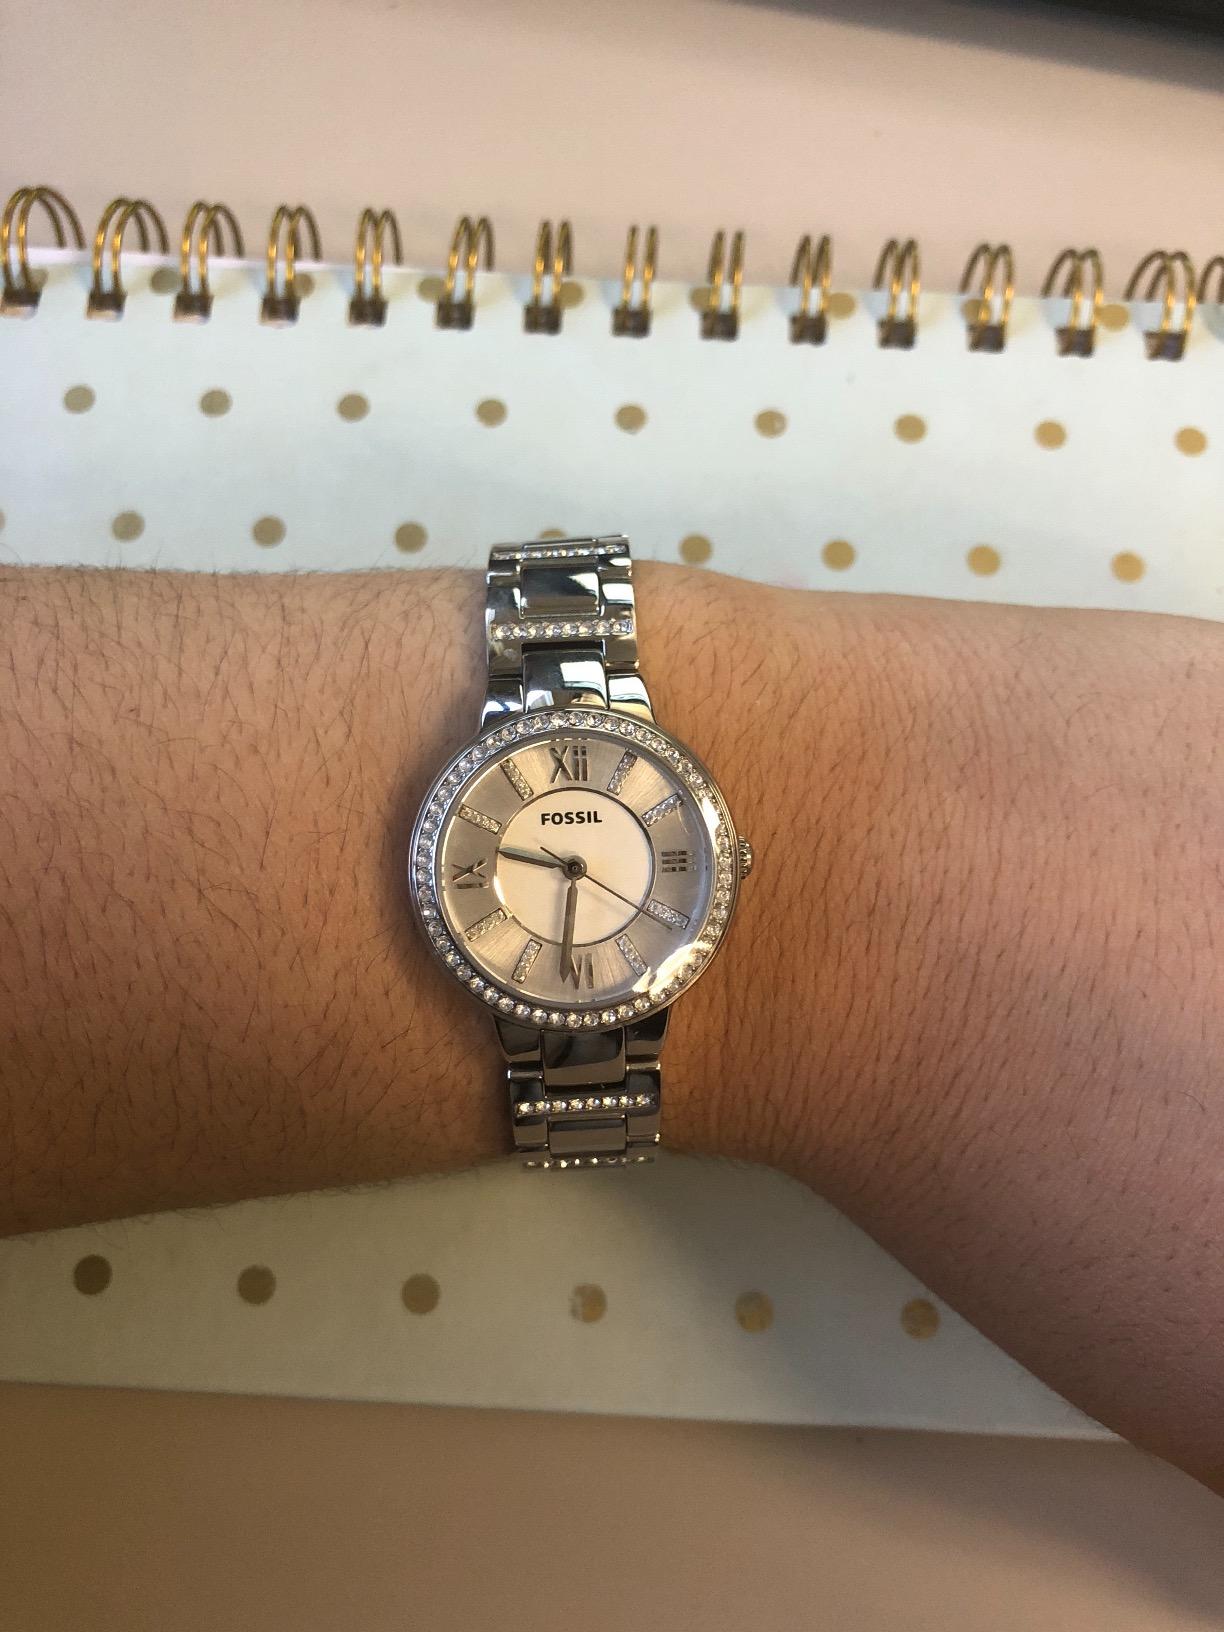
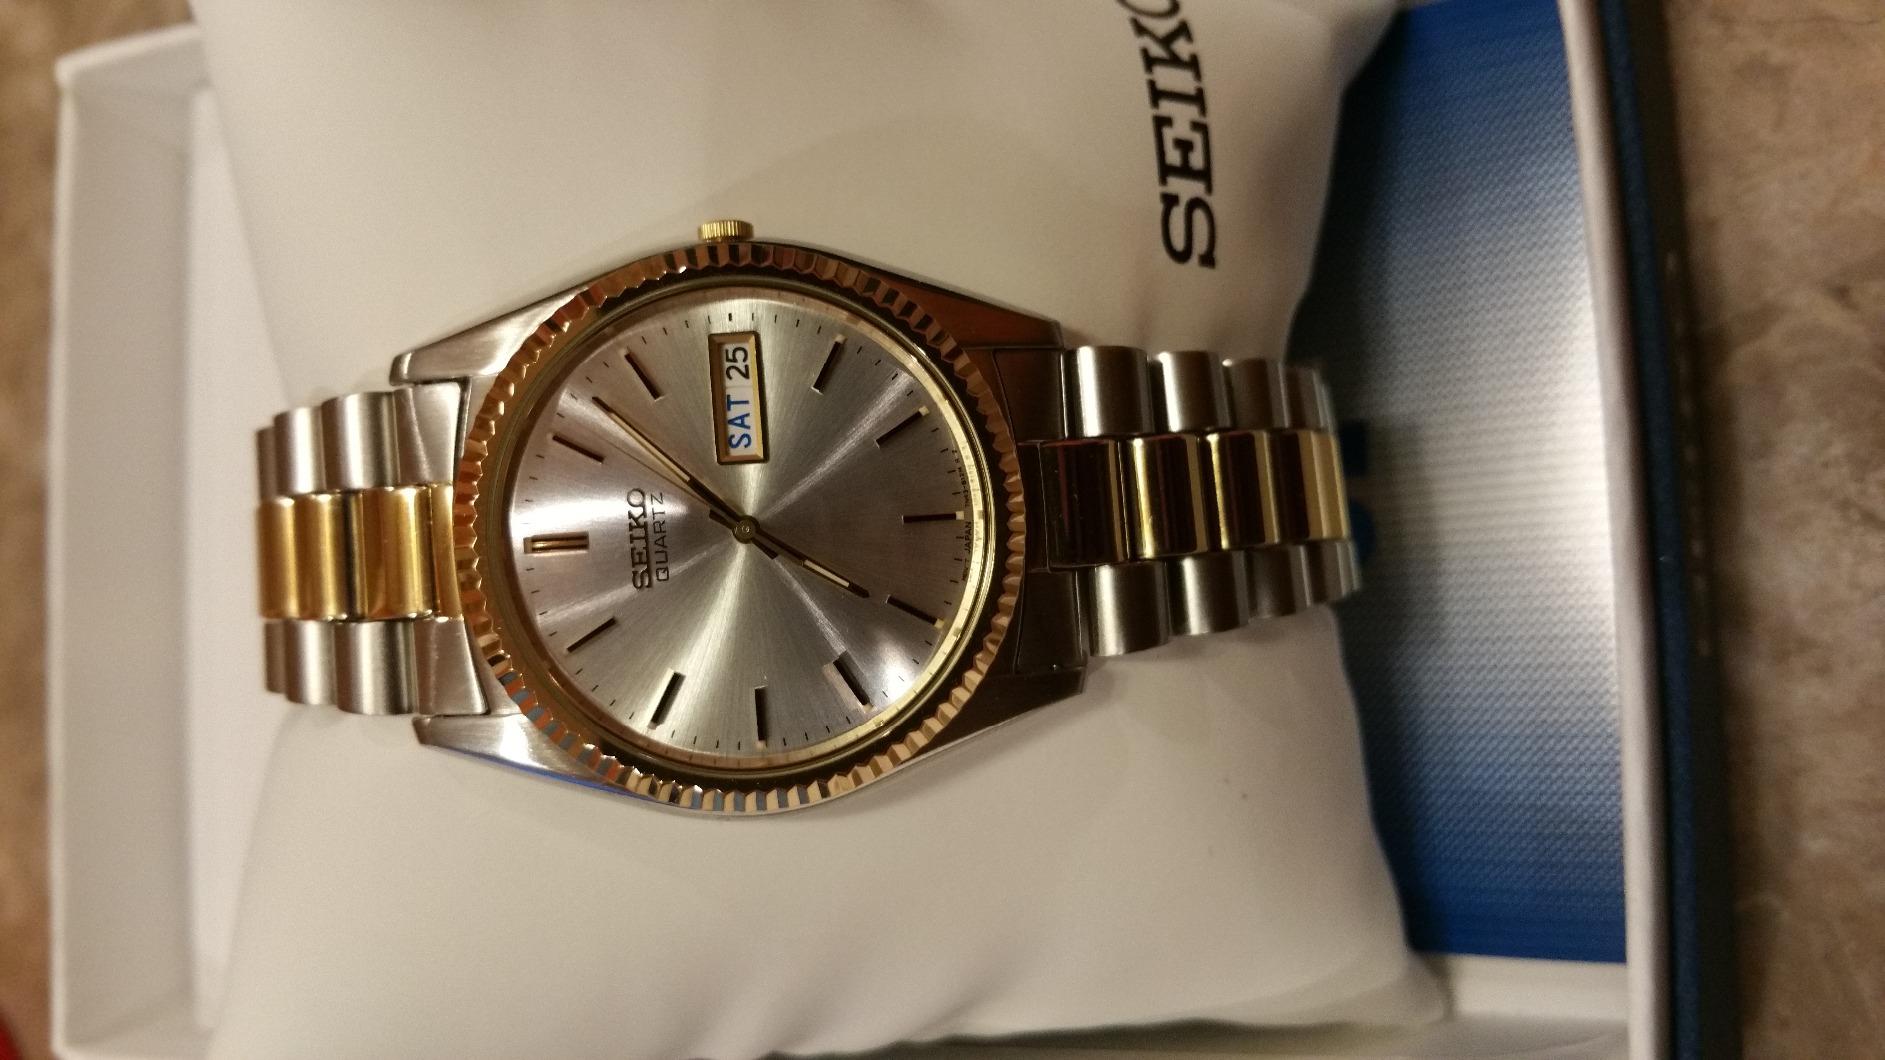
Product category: accessories_watch
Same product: no